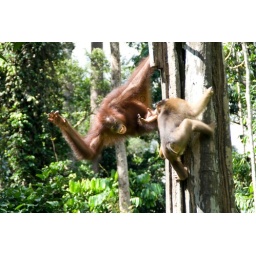
This was the male orangutan putting the pig-tailed macaque in it place !